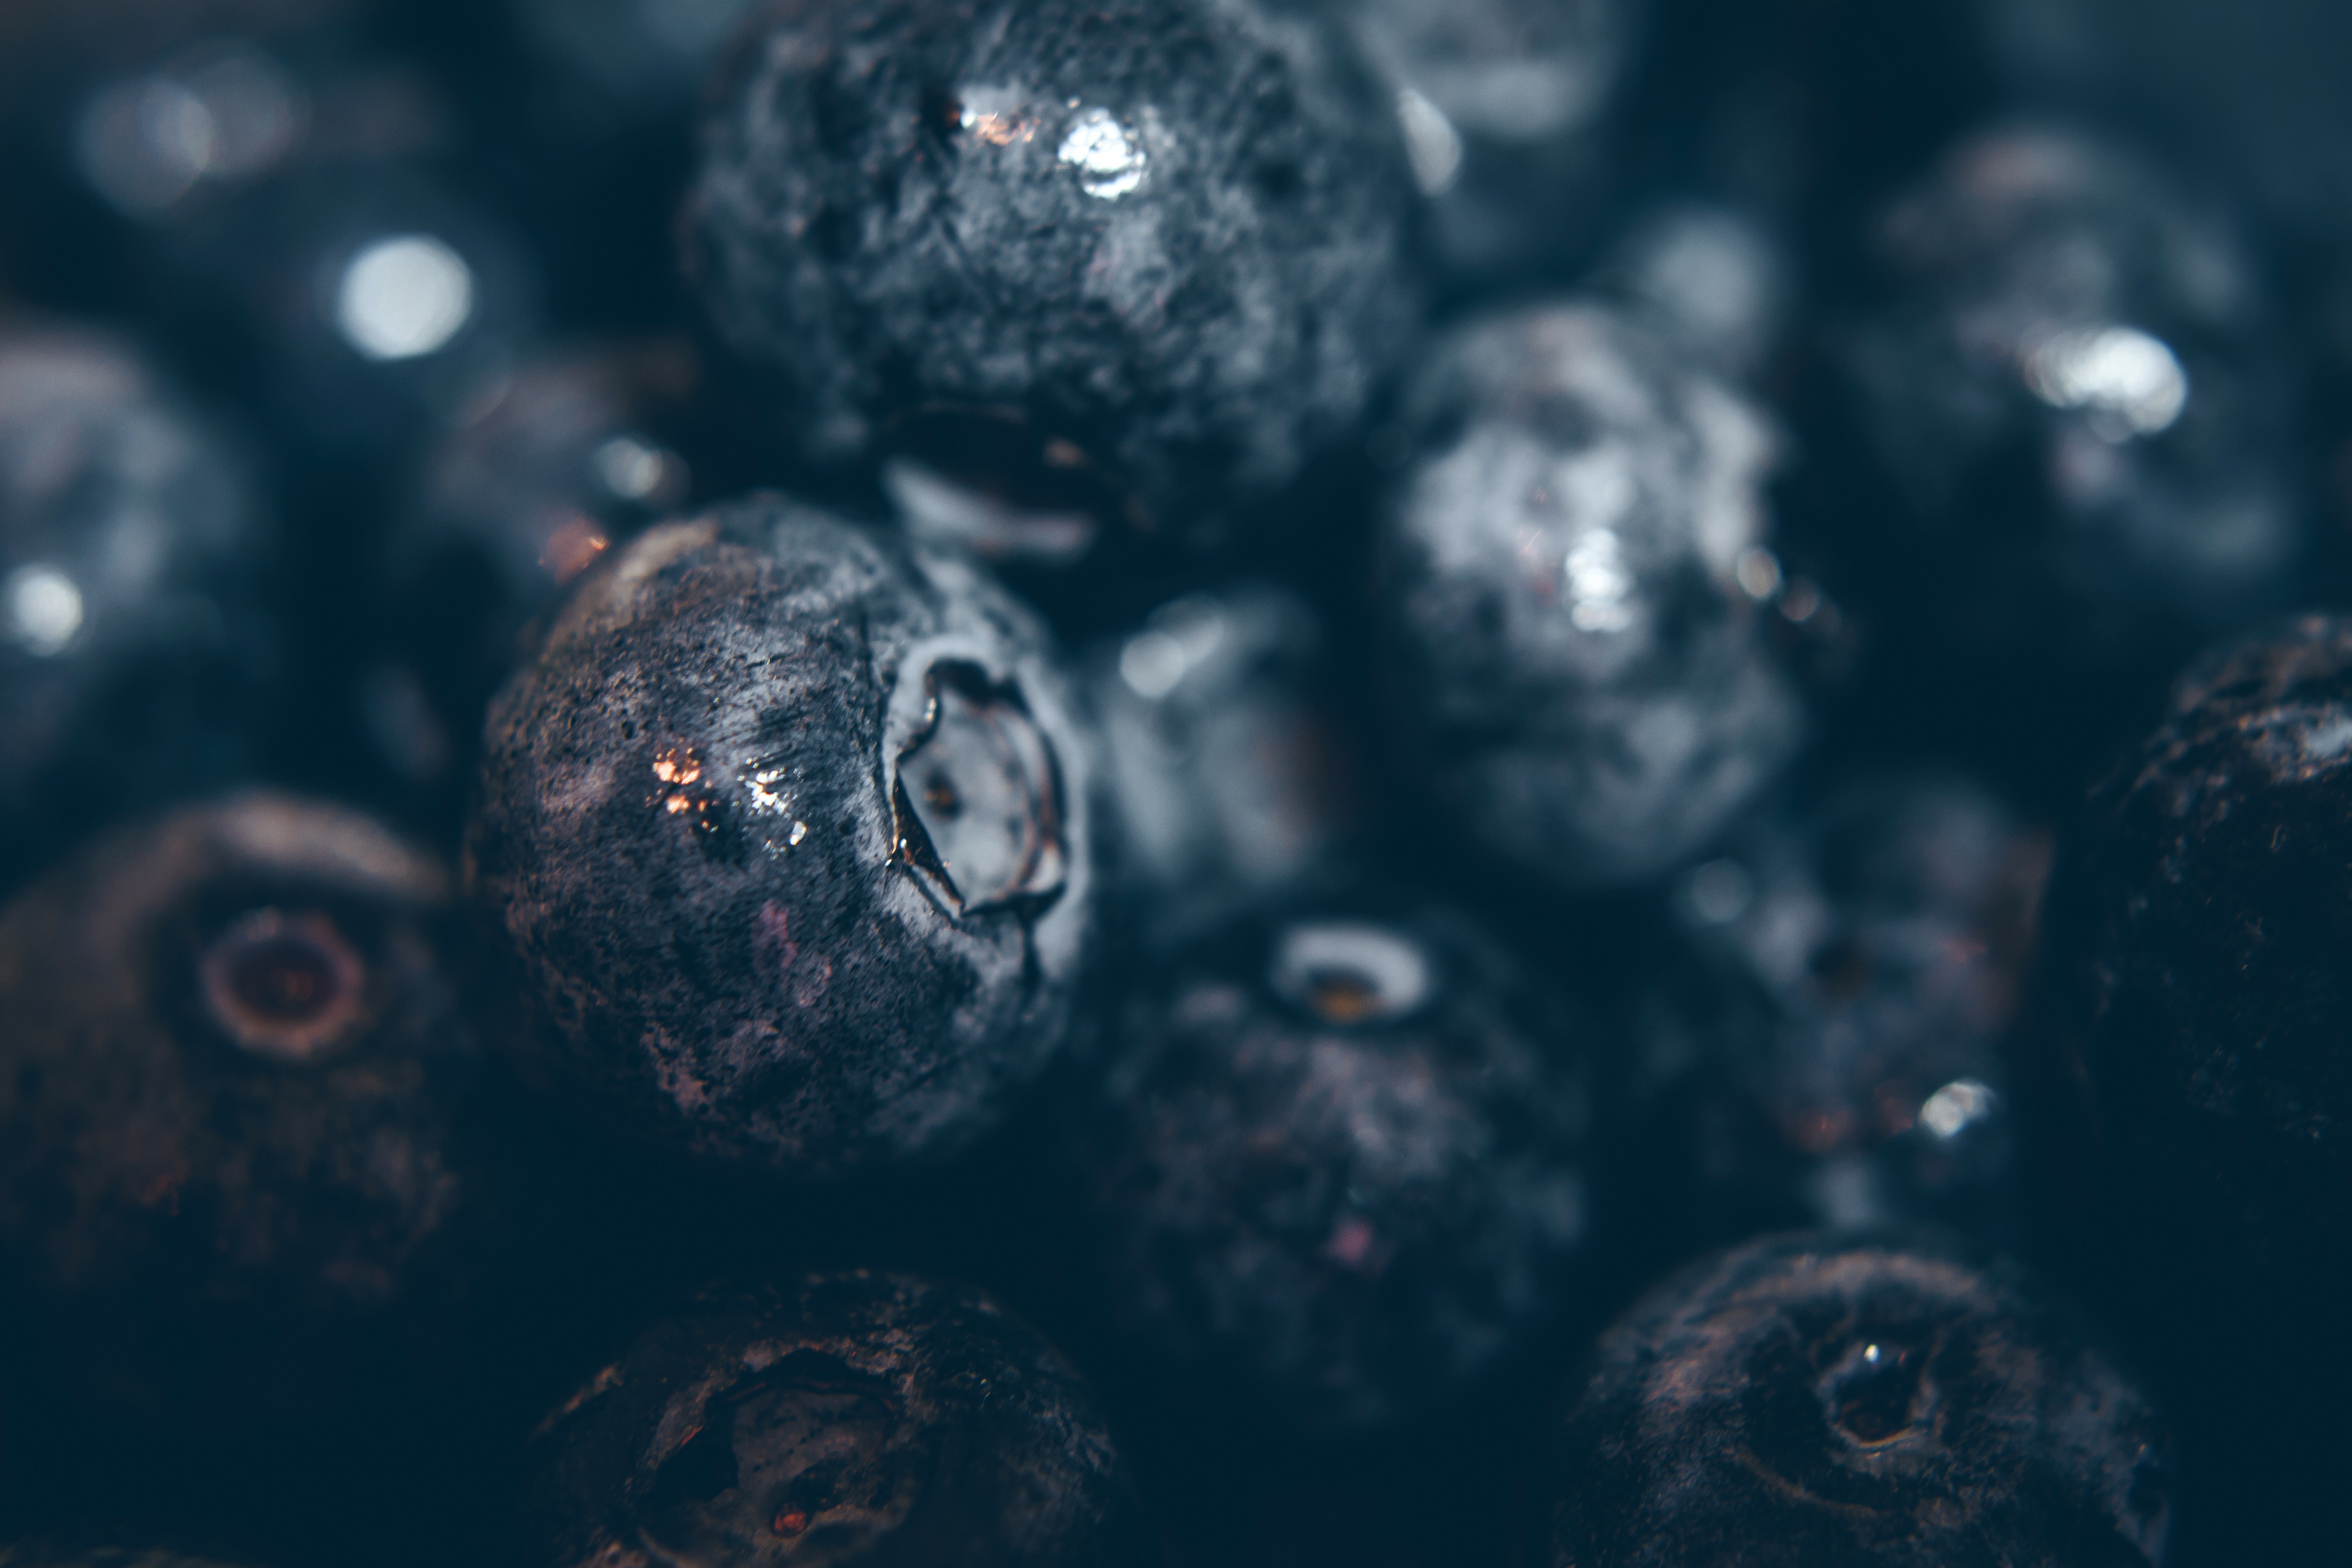
water, close up, macro photography, organism, plant, berry, fruit, bilberry, photography, Colorfulness, blueberry